Mukti (1977 film)

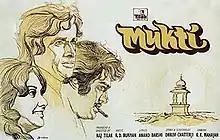
Poster

Mukti is a 1977 Indian Hindi-language romantic drama film directed by Raj Tilak, starring Shashi Kapoor, Sanjeev Kumar, Vidya Sinha and Mithun Chakraborty.